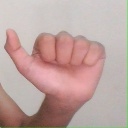
अक्षर: त